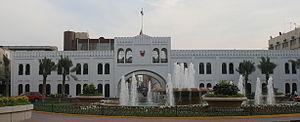
Bab Al Bahreïn, ou la porte de Bahreïn, située dans le Square des douanes dans le vieux Quartier Central des Affaires de Manama, marque l'entrée principale du Souq de Manama.